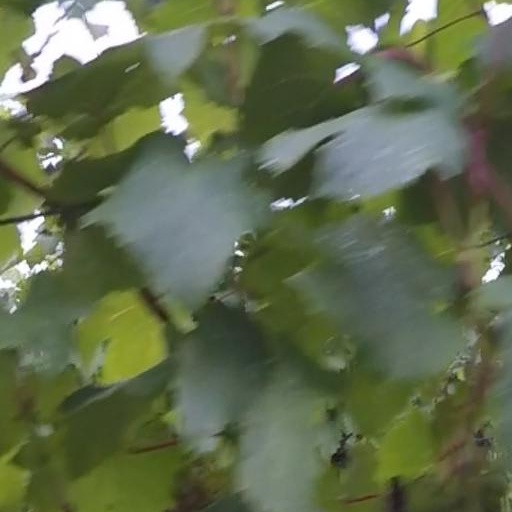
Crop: grape